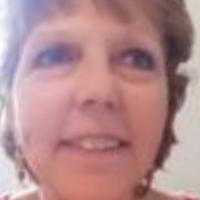
Age group: age 56-65